Bahirwali

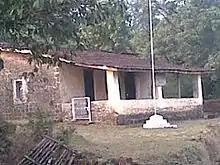
Punchayat office.

The gram panchayat is responsible for administrative and developmental work. It is headed by the sarpanch of the village. The gram panchayat is now divided into two parts for better management.